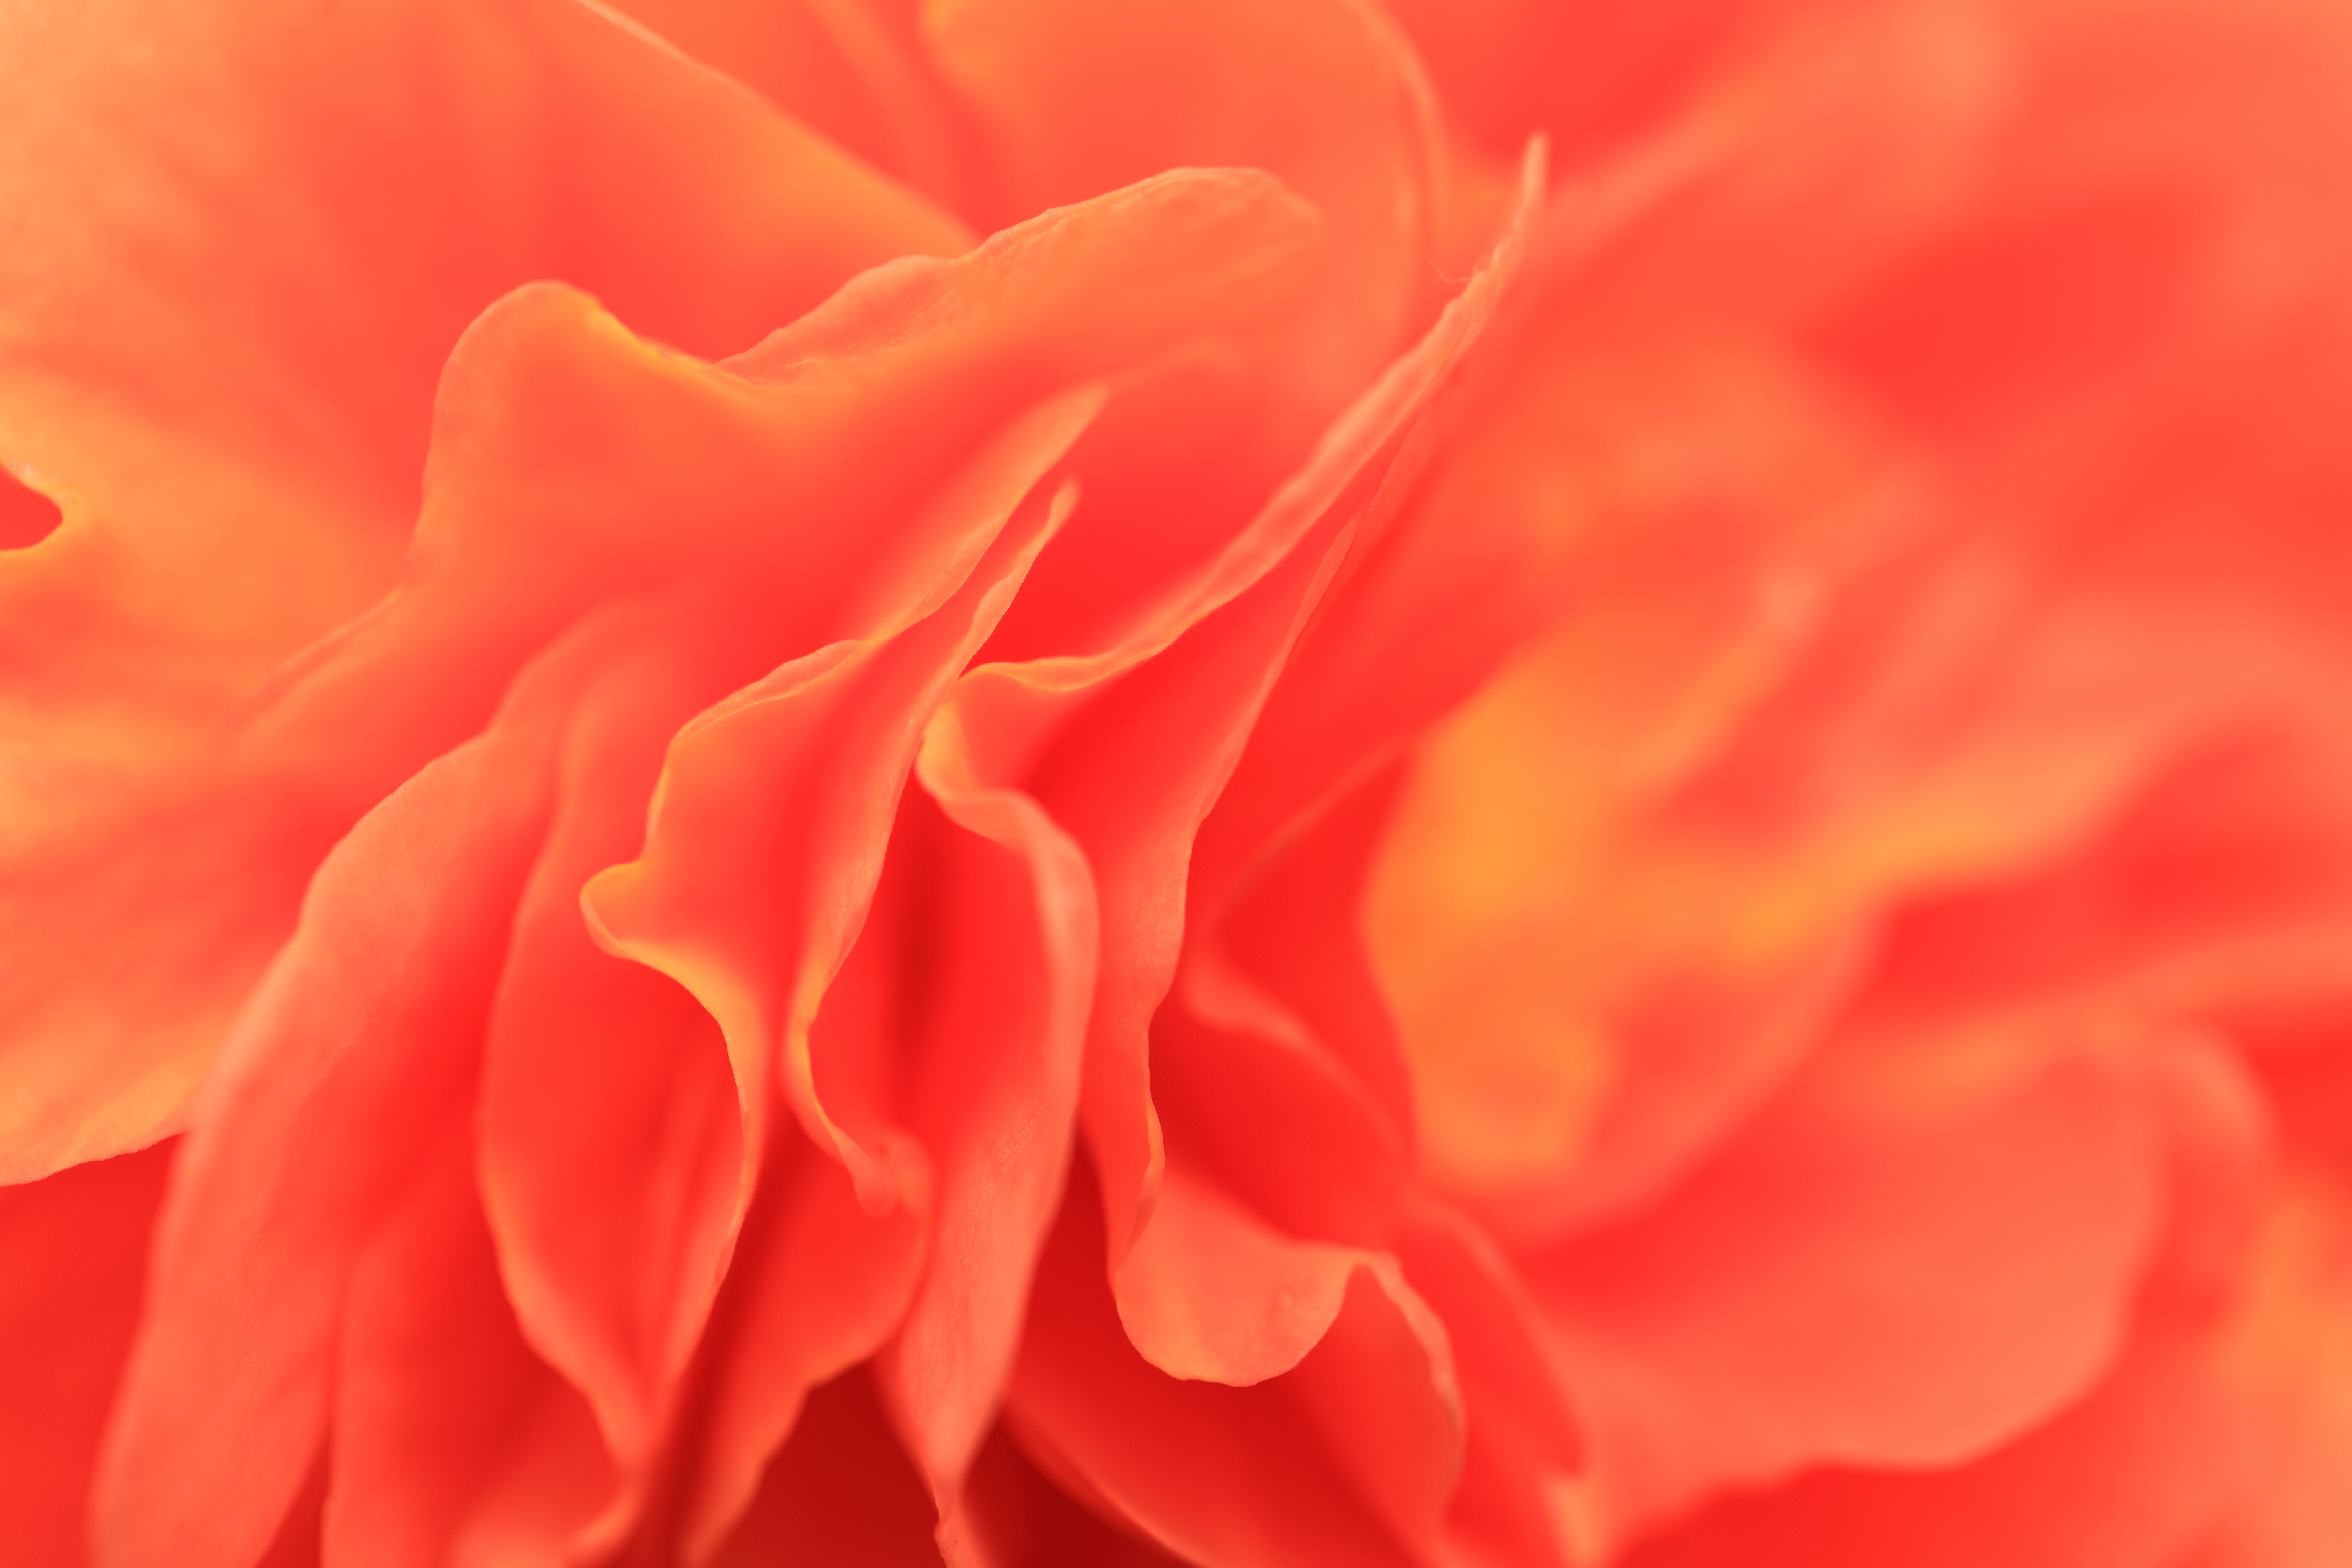
blossom, plant, flower, petal, high, red, pink, close up, tokyo, 5d, hires, begonias, tuberous, markii, hi, res, resolution, begonia, jindaishokubutsukouen, choufu, tuberhybrida, macro photography, flowering plant, land plant